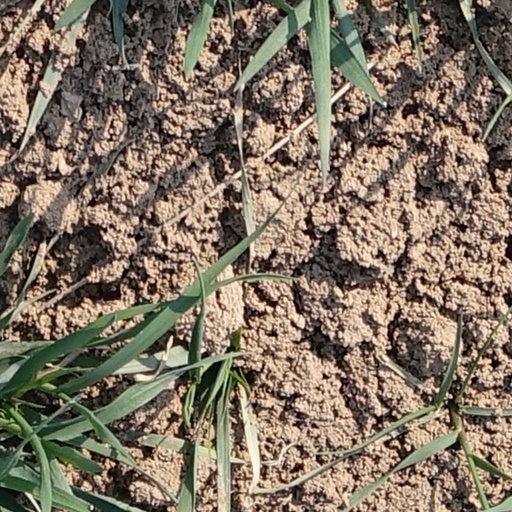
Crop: wheat